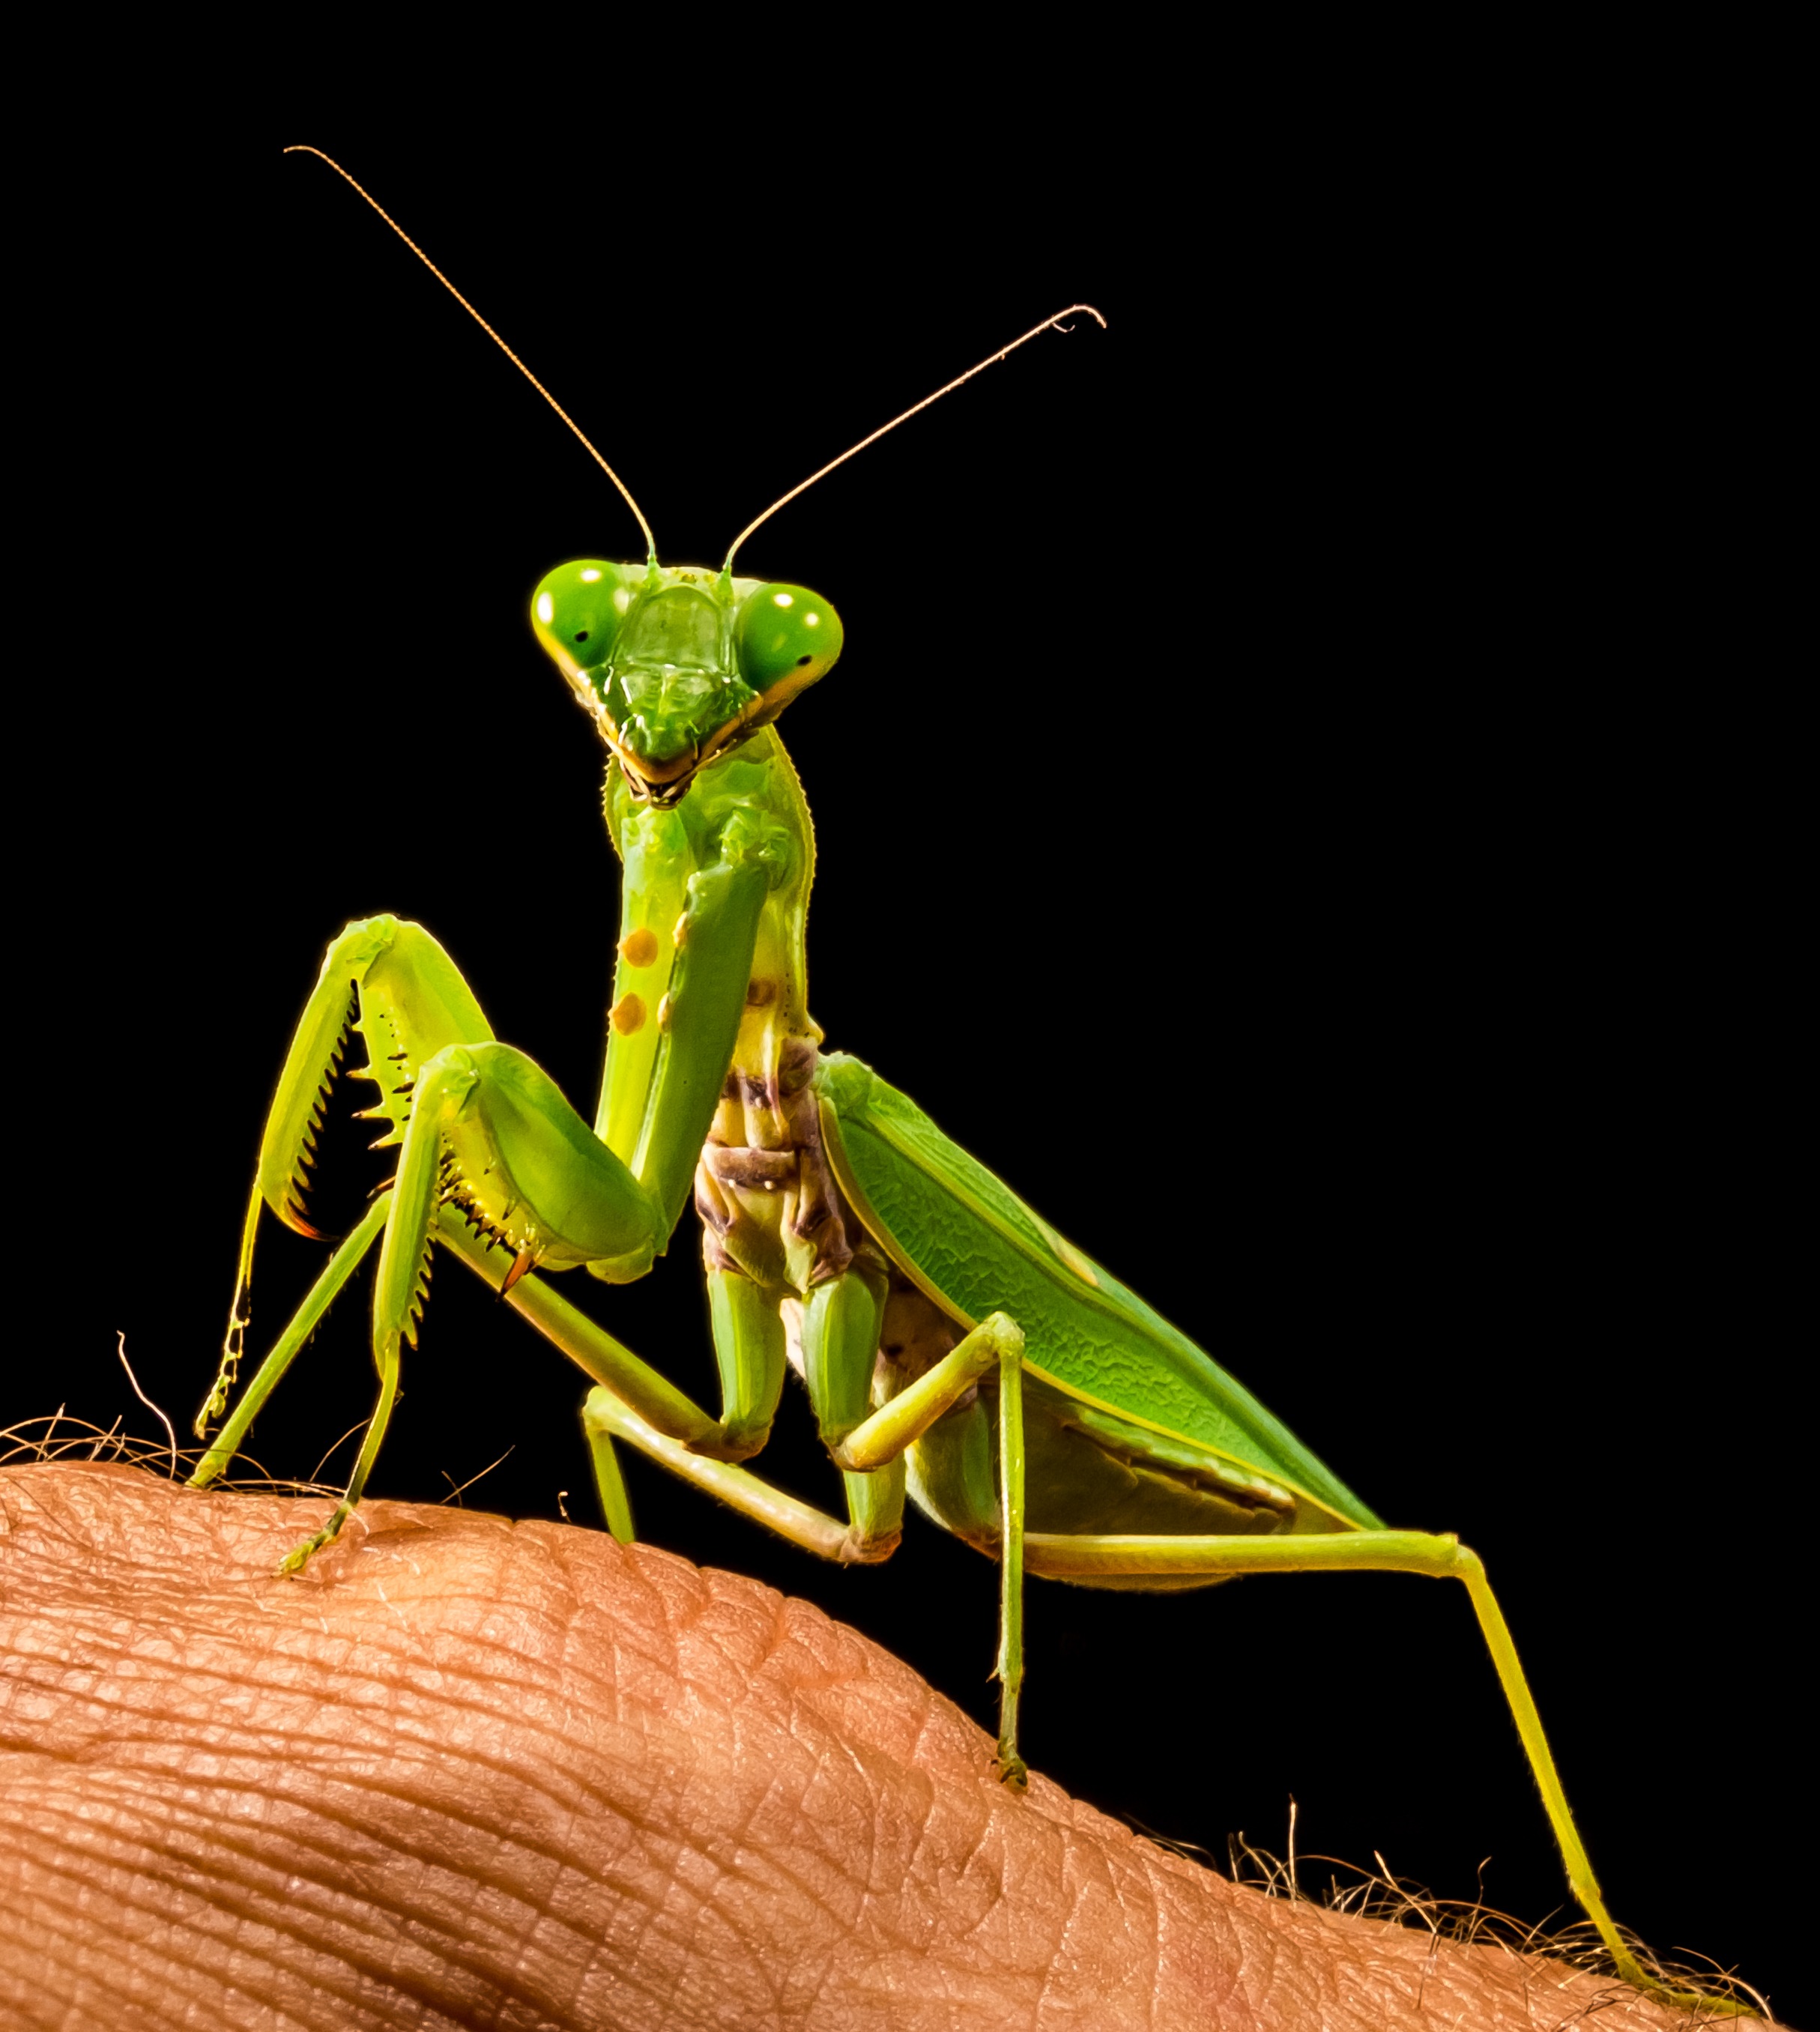
green, praying mantis, insect, close, fauna, invertebrate, mantis, grasshopper, locust, macro photography, arthropod, fishing locust, plant stem, cricket like insect